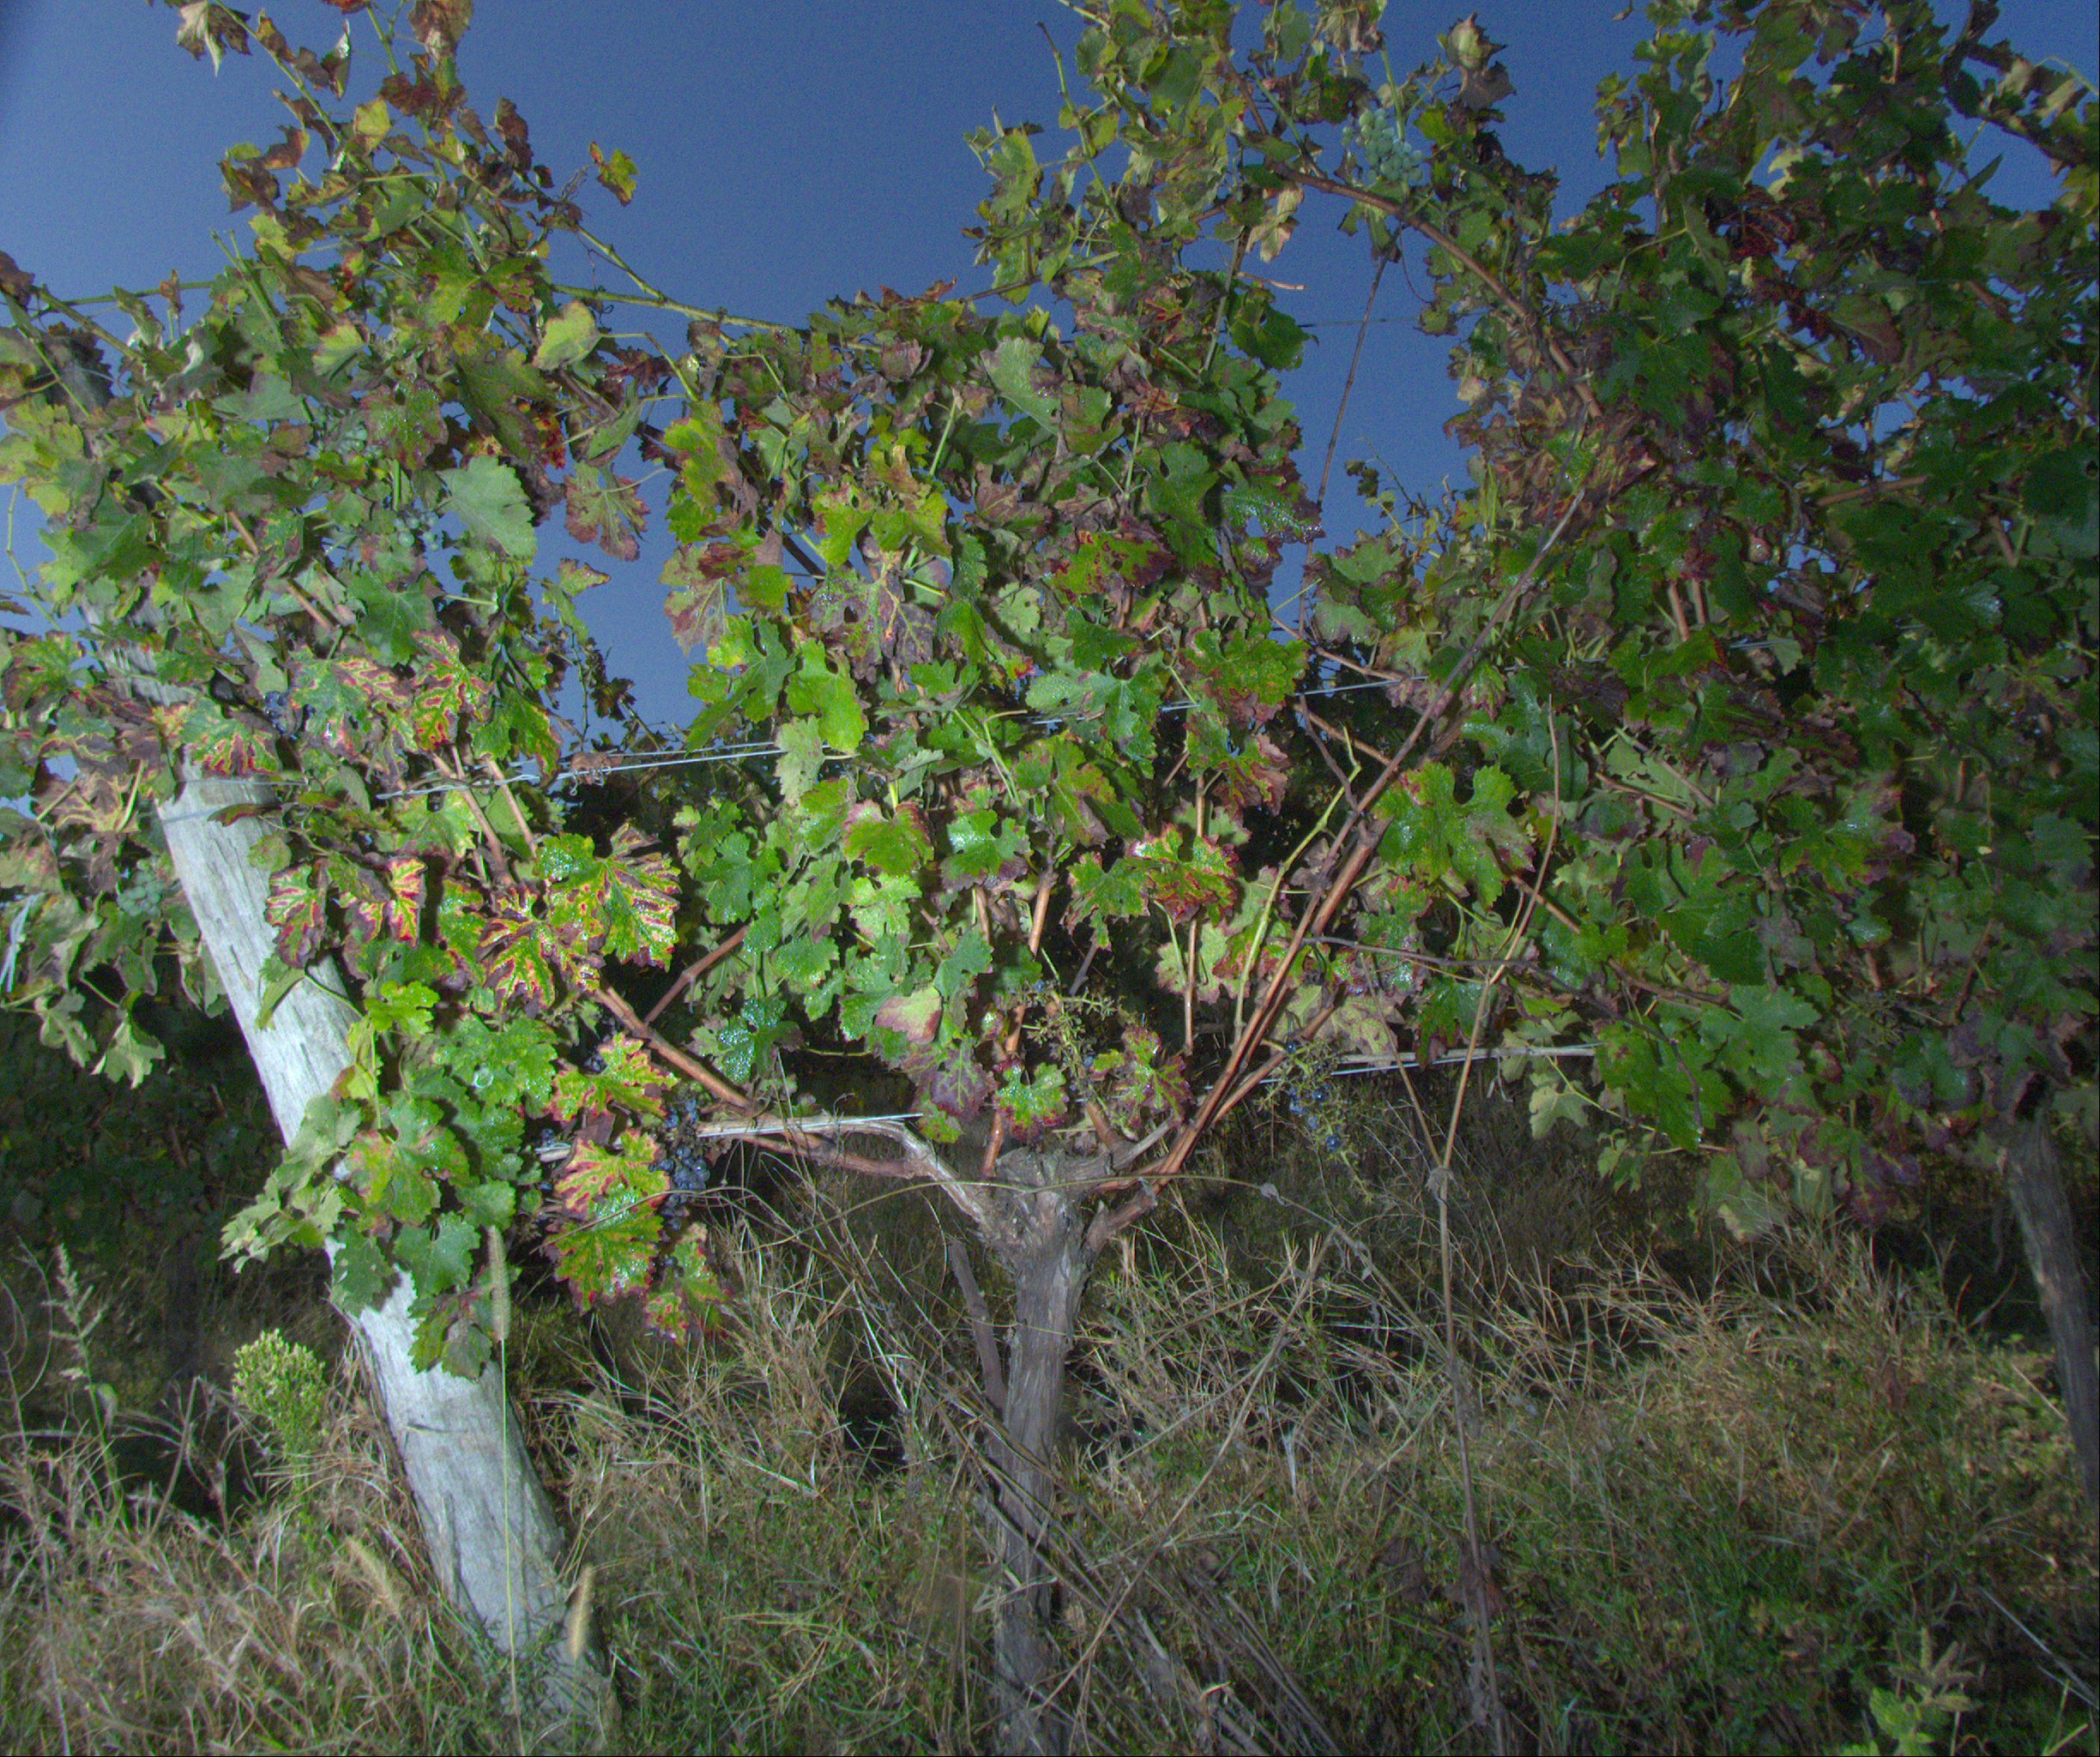
Grape variety: cabernet-sauvignon
Disease: esca